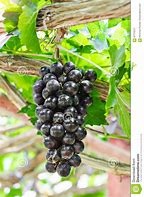
Label: grape